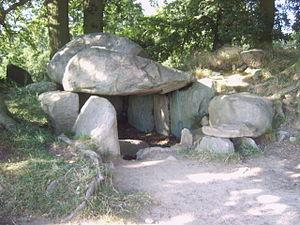
Les dolmens de Lancken-Granitz sont un groupe de sept tombes situé dans la municipalité de Lancken-Granitz, dans l'île de Rügen, au nord-est de l'Allemagne.